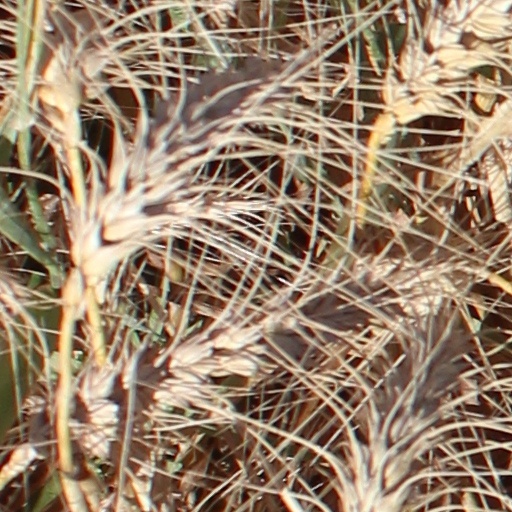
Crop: wheat